Shunahshepa

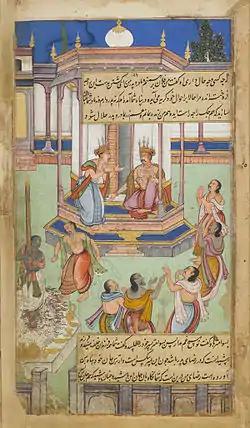
A 16th century Mughal era depiction of Ambarisha offering Sunahsepha in sacrifice

King Ambarisha of Ayodhya was engaged in a sacrificial ceremony, when his animal-victim was stolen by Indra. The priest conducting the ceremony told the king that he needed to find the animal, or perform a human sacrifice to avert the misfortune resulting from the situation. The king tried to search for the horse unsuccessfully. While searching for the animal, he came across the sage Richika (Ṛcīka) in the mountain region known as Bhrugutunda. He offered to buy one of the sage's three sons for the human sacrifice. The sage refused to part with his eldest son, and his wife refused to part with the youngest. The middle one - Shunahshepa - volunteered to go with the king. The king gave Richika one hundred thousand cows and gold coins, and left with Shunahshepa.